Maurizio Noci

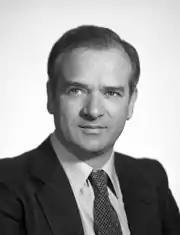
Italian politician

Maurizio Noci (10 August 1937 – 22 December 2019) was an Italian politician. He was a member of the Italian Chamber of Deputies, the Italian Senate and an undersecretary in the Ministry of Agriculture and Forests. Prior to his career in national politics, he was the mayor of Crema from 1975 to 1979.